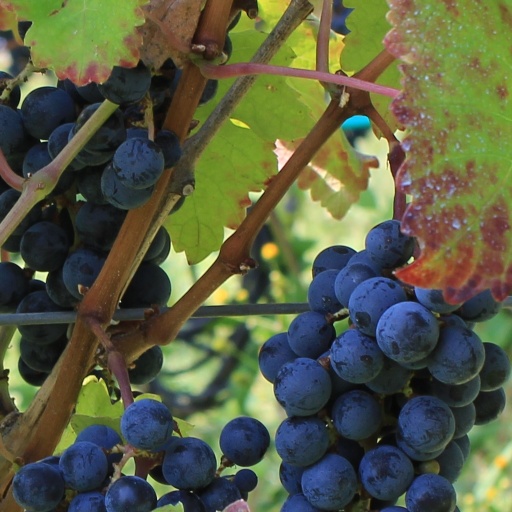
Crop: grape